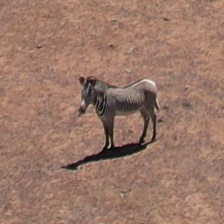
Pose orientation: left